Lake Gardens, Victoria

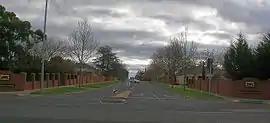
Lake Gardens Avenue looking West from Gillies Street near the Ballarat Botanic Gardens

Lake Gardens is a relatively new suburb on the western rural-urban fringe of Ballarat, Victoria Australia located near Lake Wendouree and directly behind the Ballarat Botanical Gardens from which the suburb draws its name. The suburb is bounded by Gillies Street to the east, O'Donnell's Road to the west and Gregory Street West to the north. The population at the was 1,801.